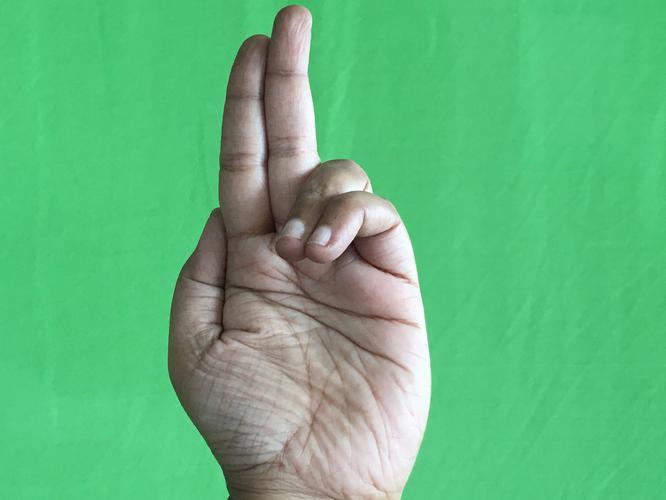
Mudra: Ardhapathaka
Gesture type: single_hand